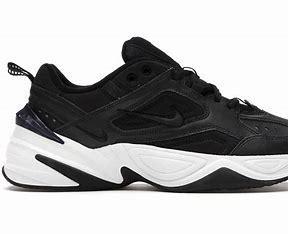
Brand: Nike
Model: M2K Tekno